Bad Kreuznach

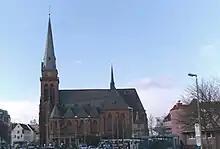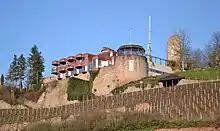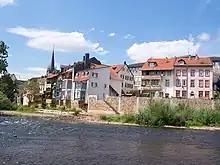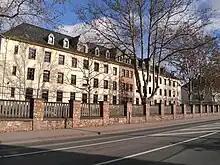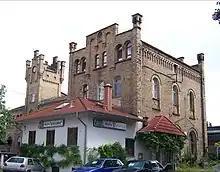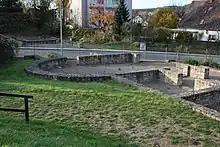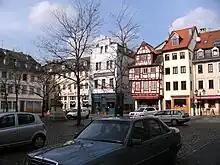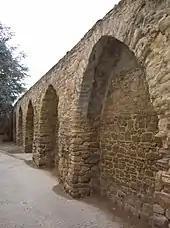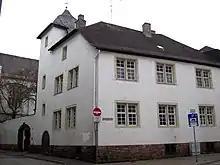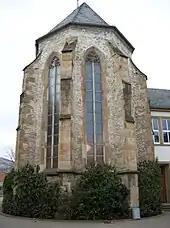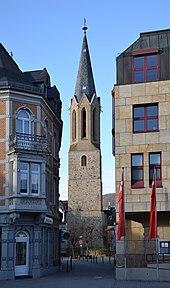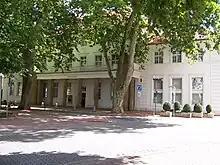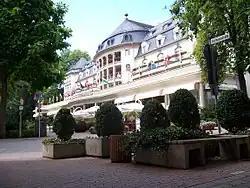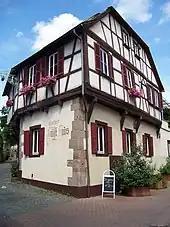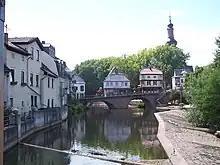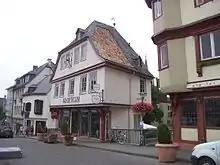
Wilhelmstraße 39 – Holy Cross Catholic Parish Church
On the Kauzenberg – Kauzenburg
New Town monumental zone; left: "Little Venice"; in the background the tower of the "Nikolauskirche"
Barracks (Alzeyer Straße, 2009)
Brückes 54 – former main railway station
Schlosspark Museum-Roman villa monumental zone
Eiermarkt 8–11 (from left)
Hospitalgasse – town wall
Hospitalgasse 4 and 6 – "Kronberger Hof"
Hospitalgasse 6 – former Saint Wolfgang's Monastery Church
At Kornmarkt 5 – tower of the former Lutheran "Wilhelmskirche"
Kurhausstraße 23 – bathhouse
Kurhausstraße 28 – spa house
Magister-Faust-Gasse 47 – so-called "Dr.-Faust-Haus"
Mannheimer Straße – "Alte Nahebrücke" looking downstream towards the southwest; in the background the tower of the "Pauluskirche"
Mannheimer Straße 90 – Bridge house
Priegerpromenade 1 and 3
Deaconry institutions
Karl-Sack-Straße 4 – Evangelical parish church
Gravestone of Annaius Daverzus in the "Römerhalle" museum, discovered during the construction of Bingen (Rhein) Hauptbahnhof in 1860.
"Parkhotel Kurhaus"

The is a promotional prize awarded by the town of Bad Kreuznach each year in the categories of music, visual arts and literature on a rotational basis. A full list of prizewinners since the award's introduction can be seen at the link. In 2013, the prize was not awarded owing to cost-cutting measures.